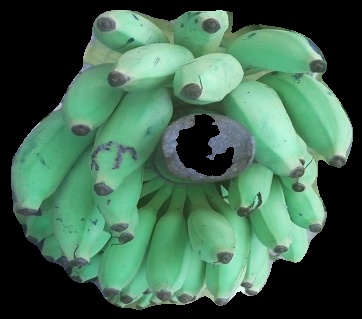
Variety: elakki-bale
Grade: grade2